2011 Masters Tournament

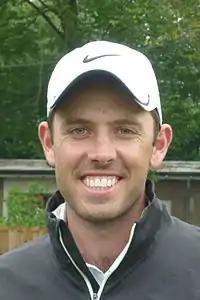
Charl Schwartzel won his first Masters title

Eight different players had at least a share of the lead at one point during the final round, included five simultaneously on the back nine. Rory McIlroy, the 54-hole leader, shot 37 on the front to hold a one-stroke lead heading into the back nine. However, he quickly fell out of contention after a wayward tee shot on 10 that led to a triple-bogey was immediately followed by a three-putt bogey on 11 from close range, and a four-putt double bogey on 12. He finished with a round of 80, and ten strokes back in a tie for 15th place. Tiger Woods, who was seven shots back to start the final round, shot 31 on the front nine, including an eagle at 8, to tie for the lead, but a three-putt bogey on 12 and a missed eagle putt on 15 doomed his chance at a fifth Masters title. Woods had previously never come from behind in the final round to win any of his 14 major championships. Geoff Ogilvy, also seven shots back to start the day, birdied 12 through 16 to share the lead, but came up short of his second major. K. J. Choi tied for the lead with a birdie at the 9th hole, but struggled putting on the back nine and finished in a tie for 8th. 2009 champion Ángel Cabrera also shared the lead but bogeys at 12 and 16 led to a solo 7th-place finish.